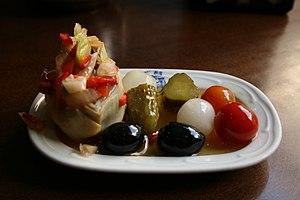
Les tapas sont des amuse-gueules d'apéritif dînatoire, ou de repas complet, traditionnels de la cuisine espagnole, généralement composés d'une riche variété de diverses préparations gustatives à base de produits culinaires régionaux d'Espagne accompagnés de bière, sangria, vins d'Espagne, ou boisson alcoolisée, présentés sous forme de choix de petits récipients et de petites tartines, chauds ou froids. Emblèmes internationales de l'Espagne et de la culture espagnole, elles sont généralement dégustées à table, ou plus souvent debout, dans la célèbre ambiance conviviale, sociale et festive des restaurants, bars à tapas, et bars à vin d'Espagne.